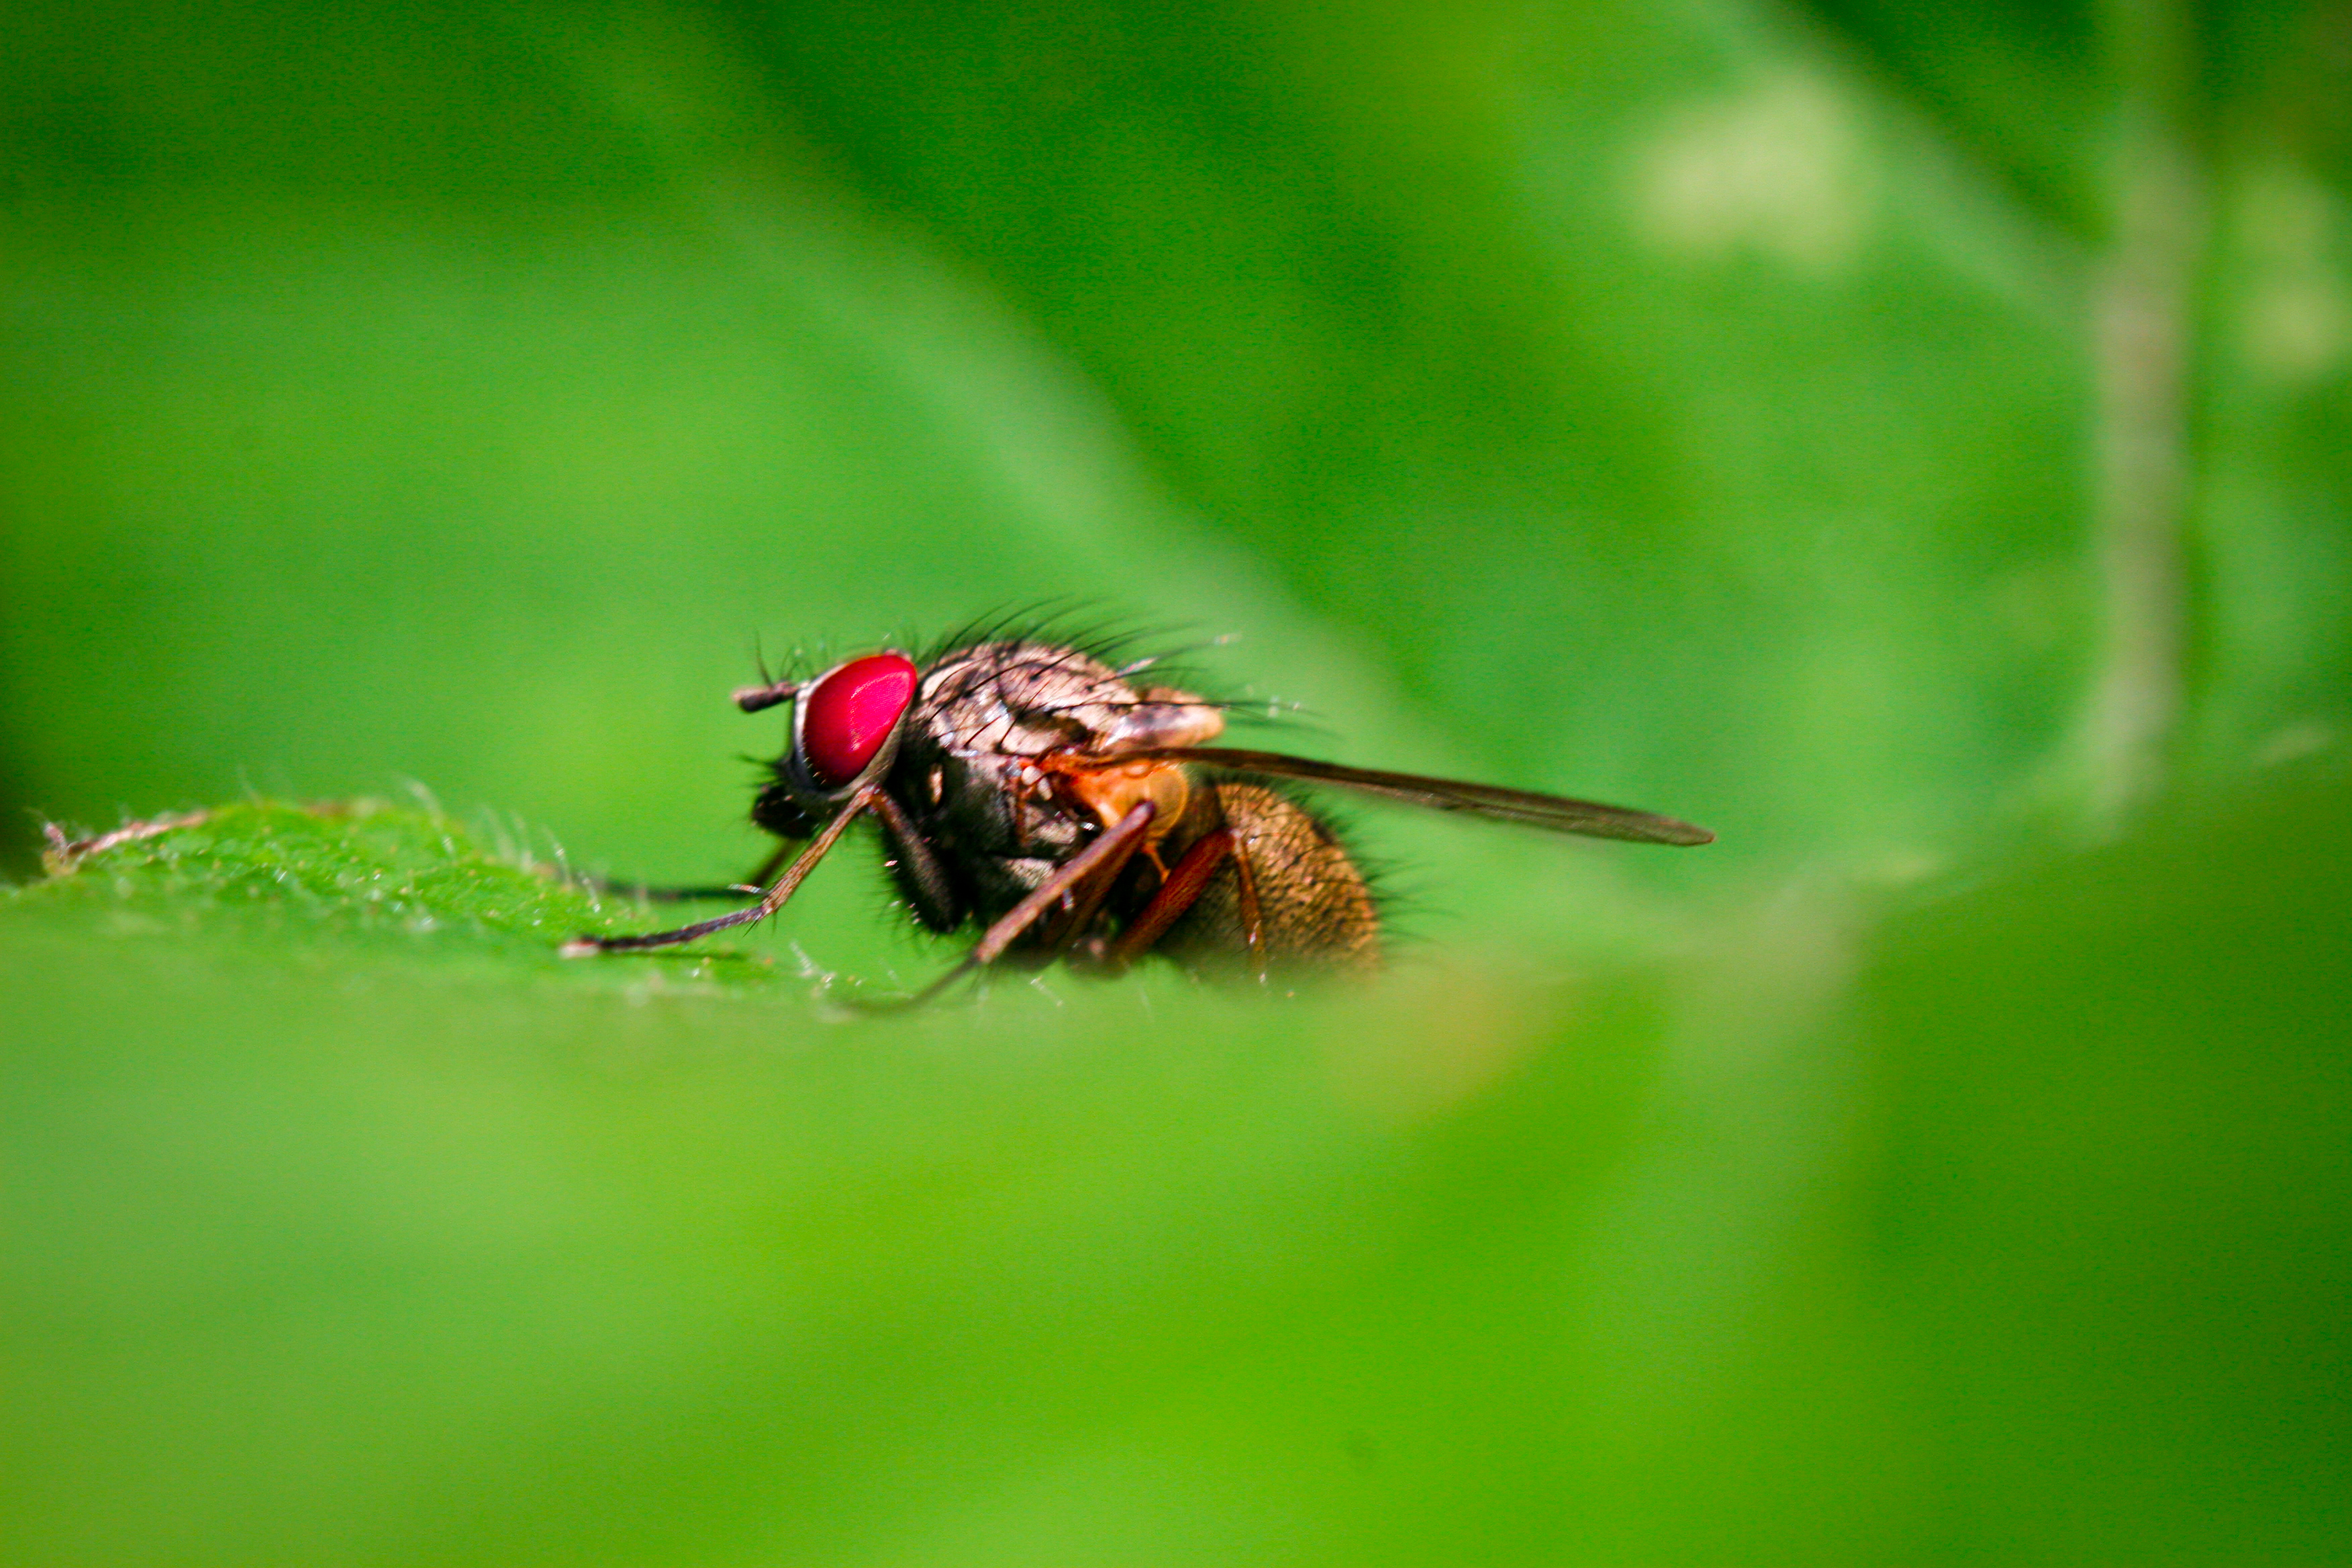
nature, grass, photography, leaf, flower, fly, green, insect, macro, flora, fauna, invertebrate, close up, redeyes, nectar, macro photography, arthropod, plant stem, membrane winged insect